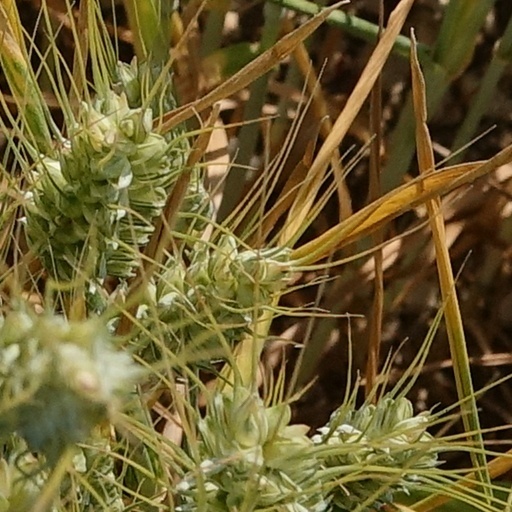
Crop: wheat